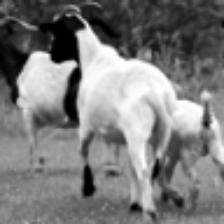
Label: NonHuman